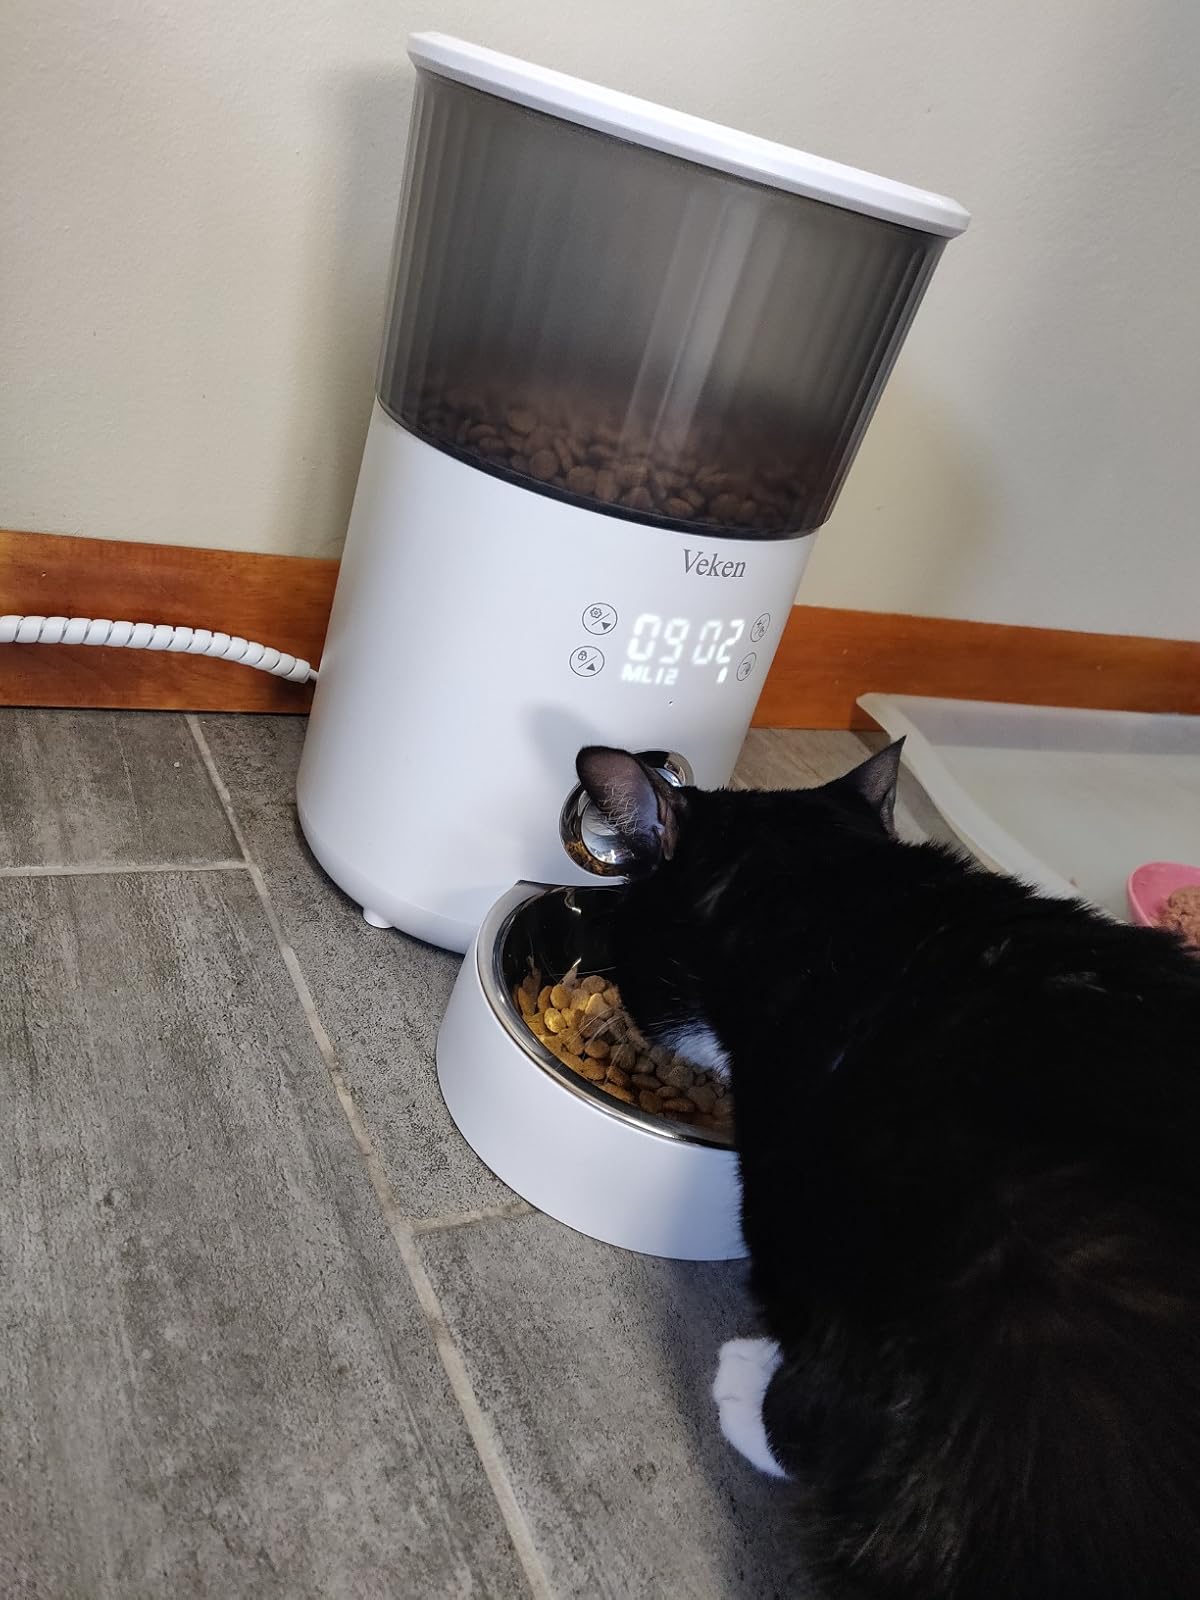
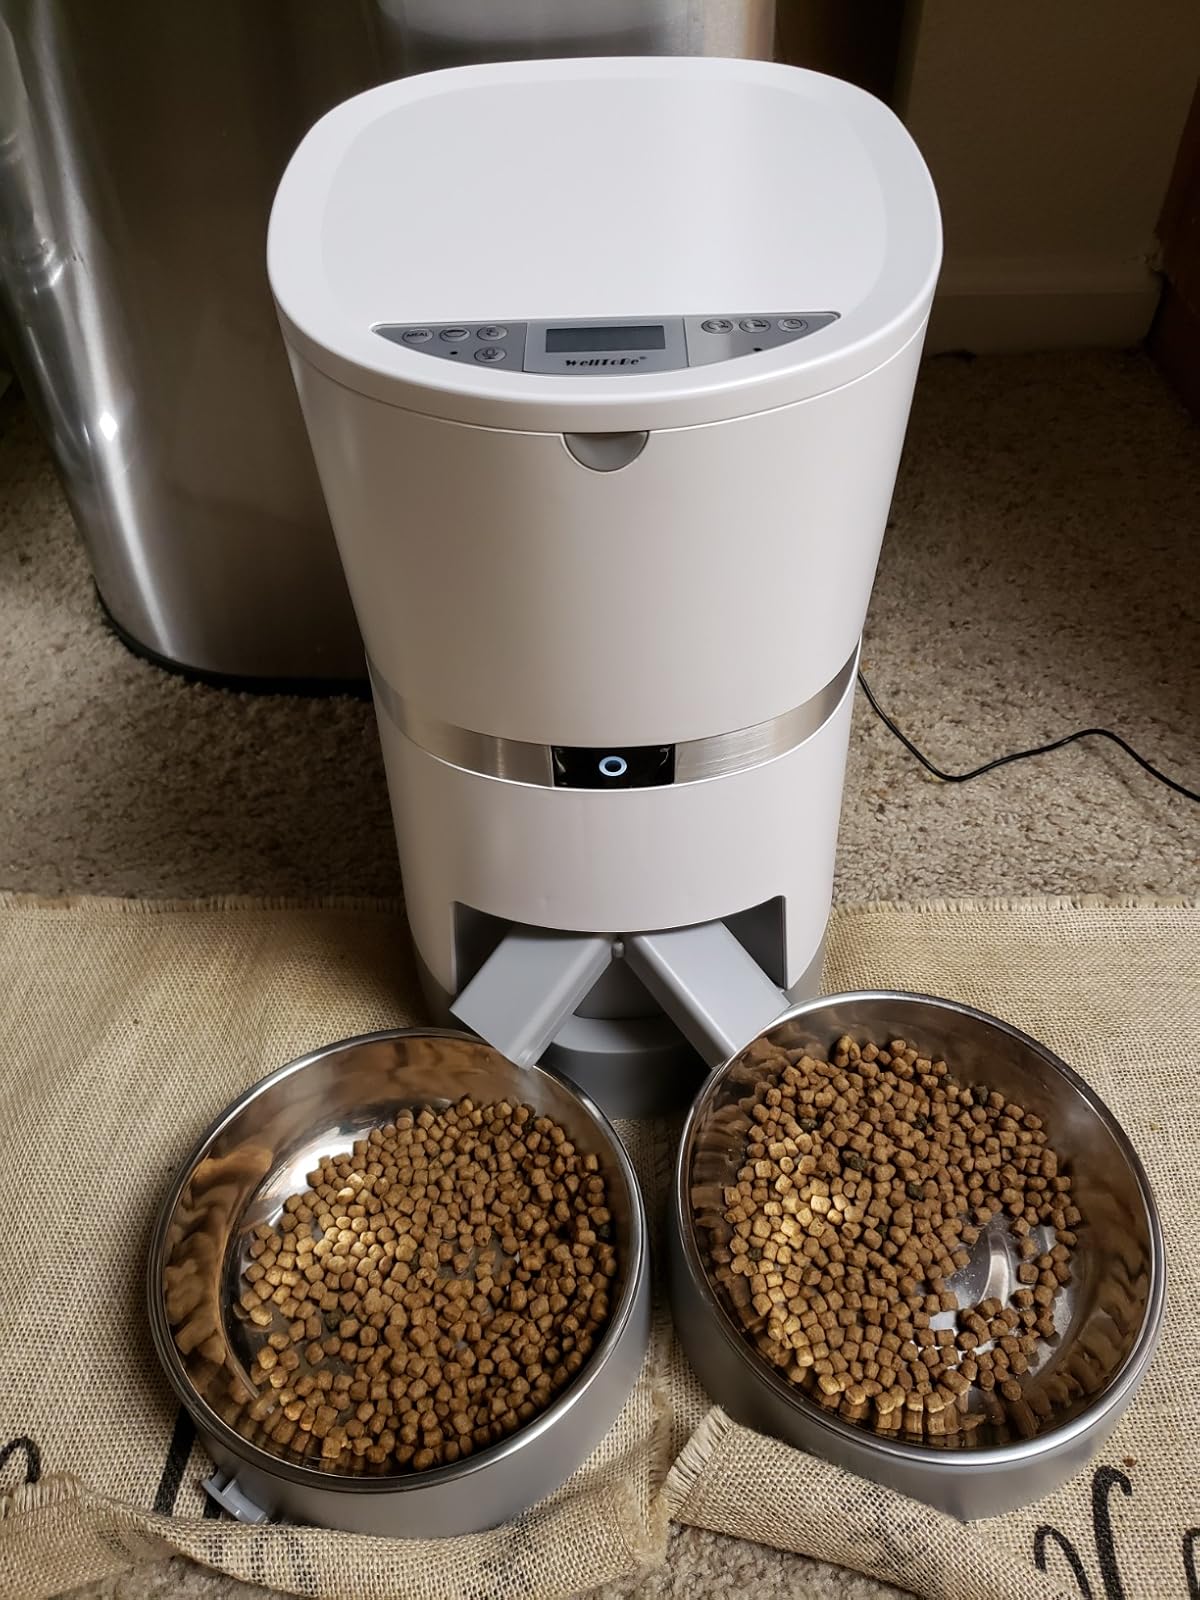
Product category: items_feeder
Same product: no